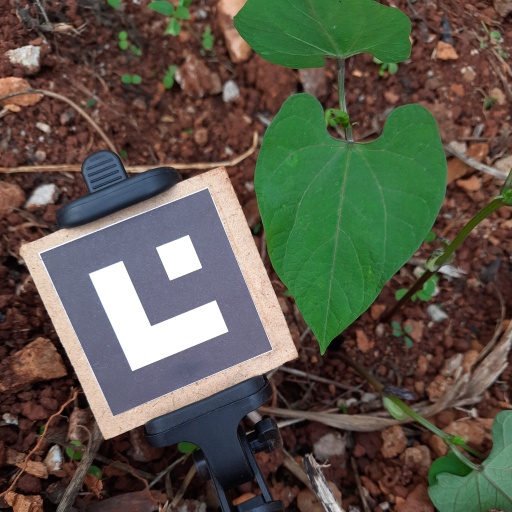
Observations: wavy surface, no eating holes, under shade